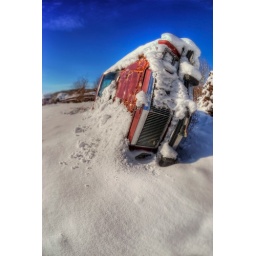
An old red car on it side in the snow.